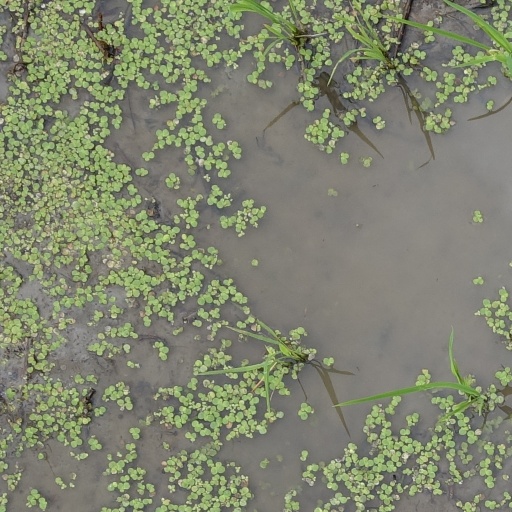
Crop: rice